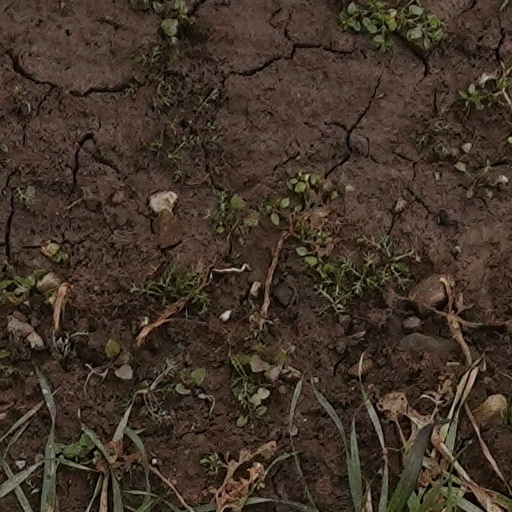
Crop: wheat